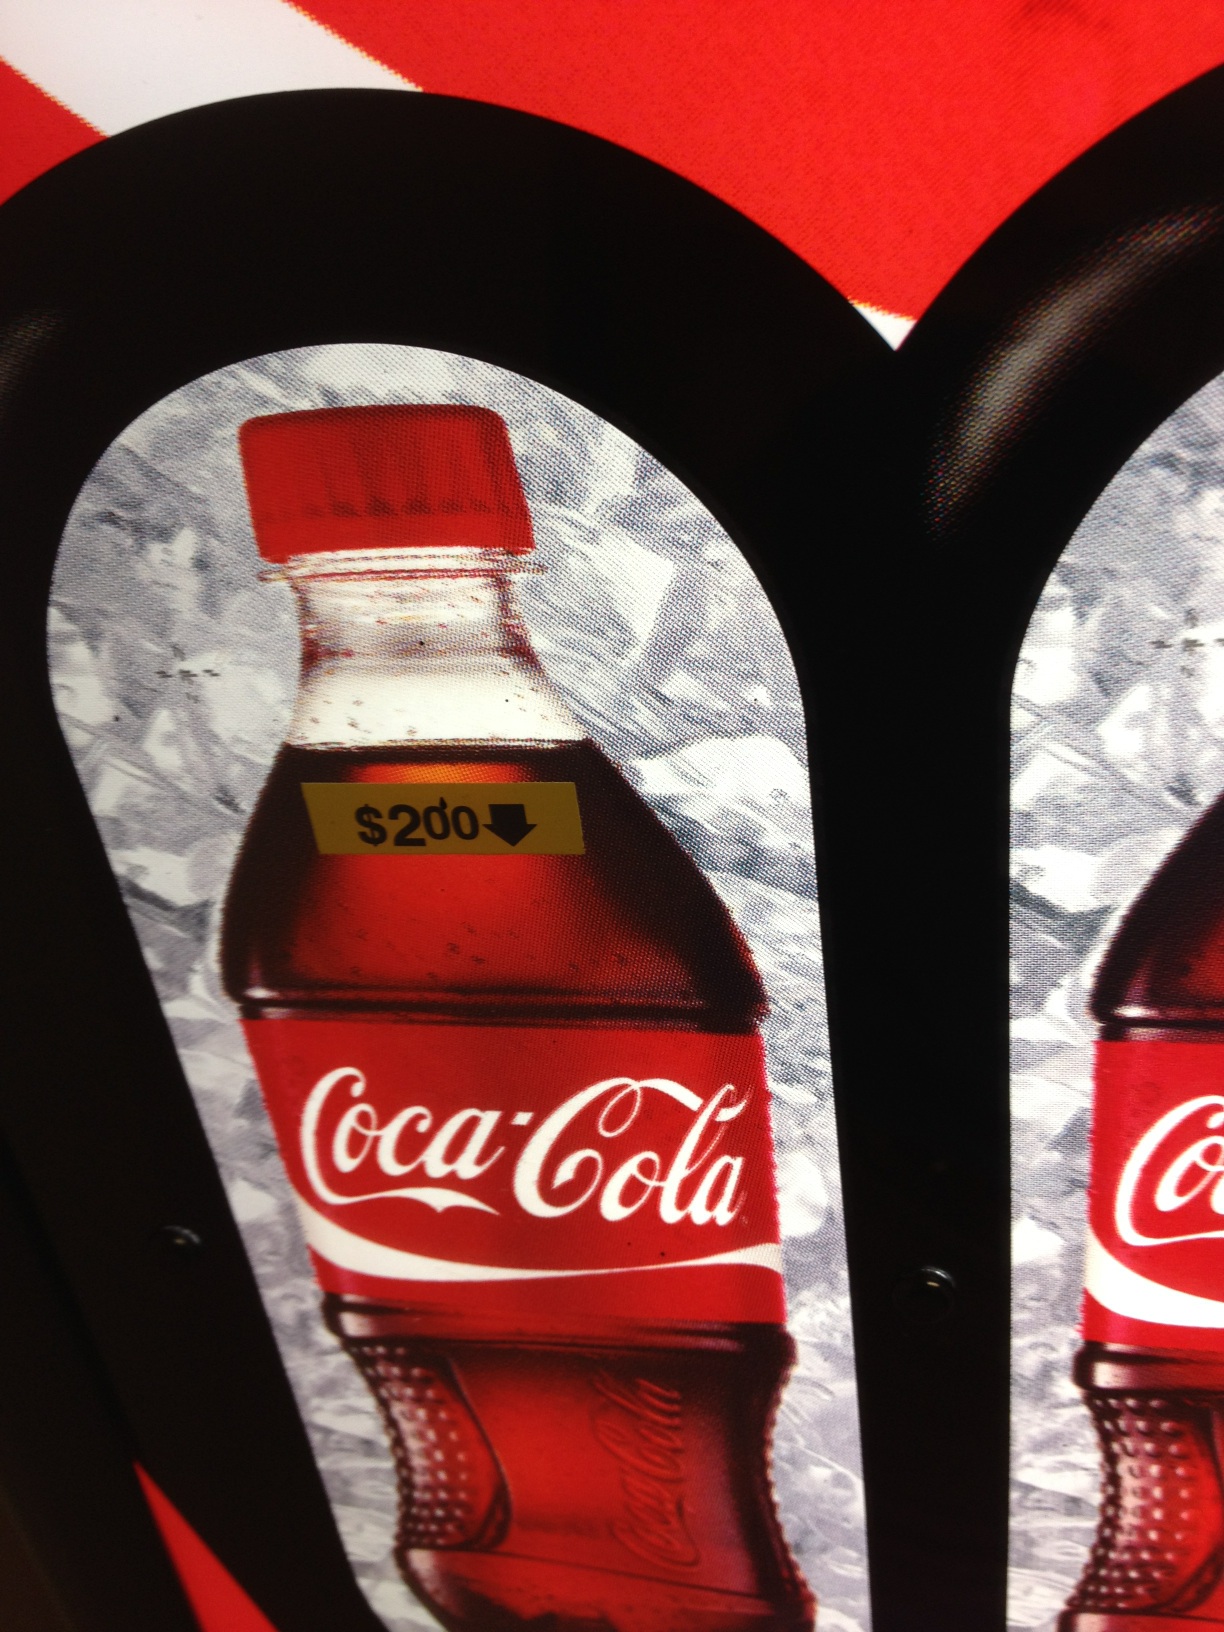Question: What kind of soda is this?
Answer: coca cola